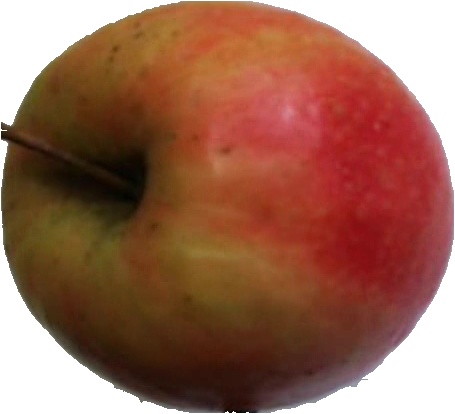
Label: apple_pink_lady_1